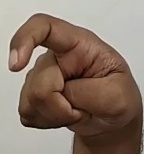
ASL sign: X